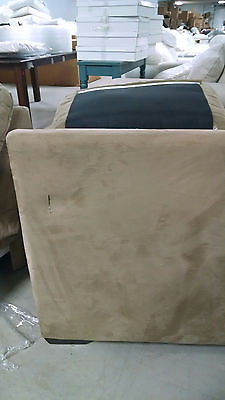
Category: sofa